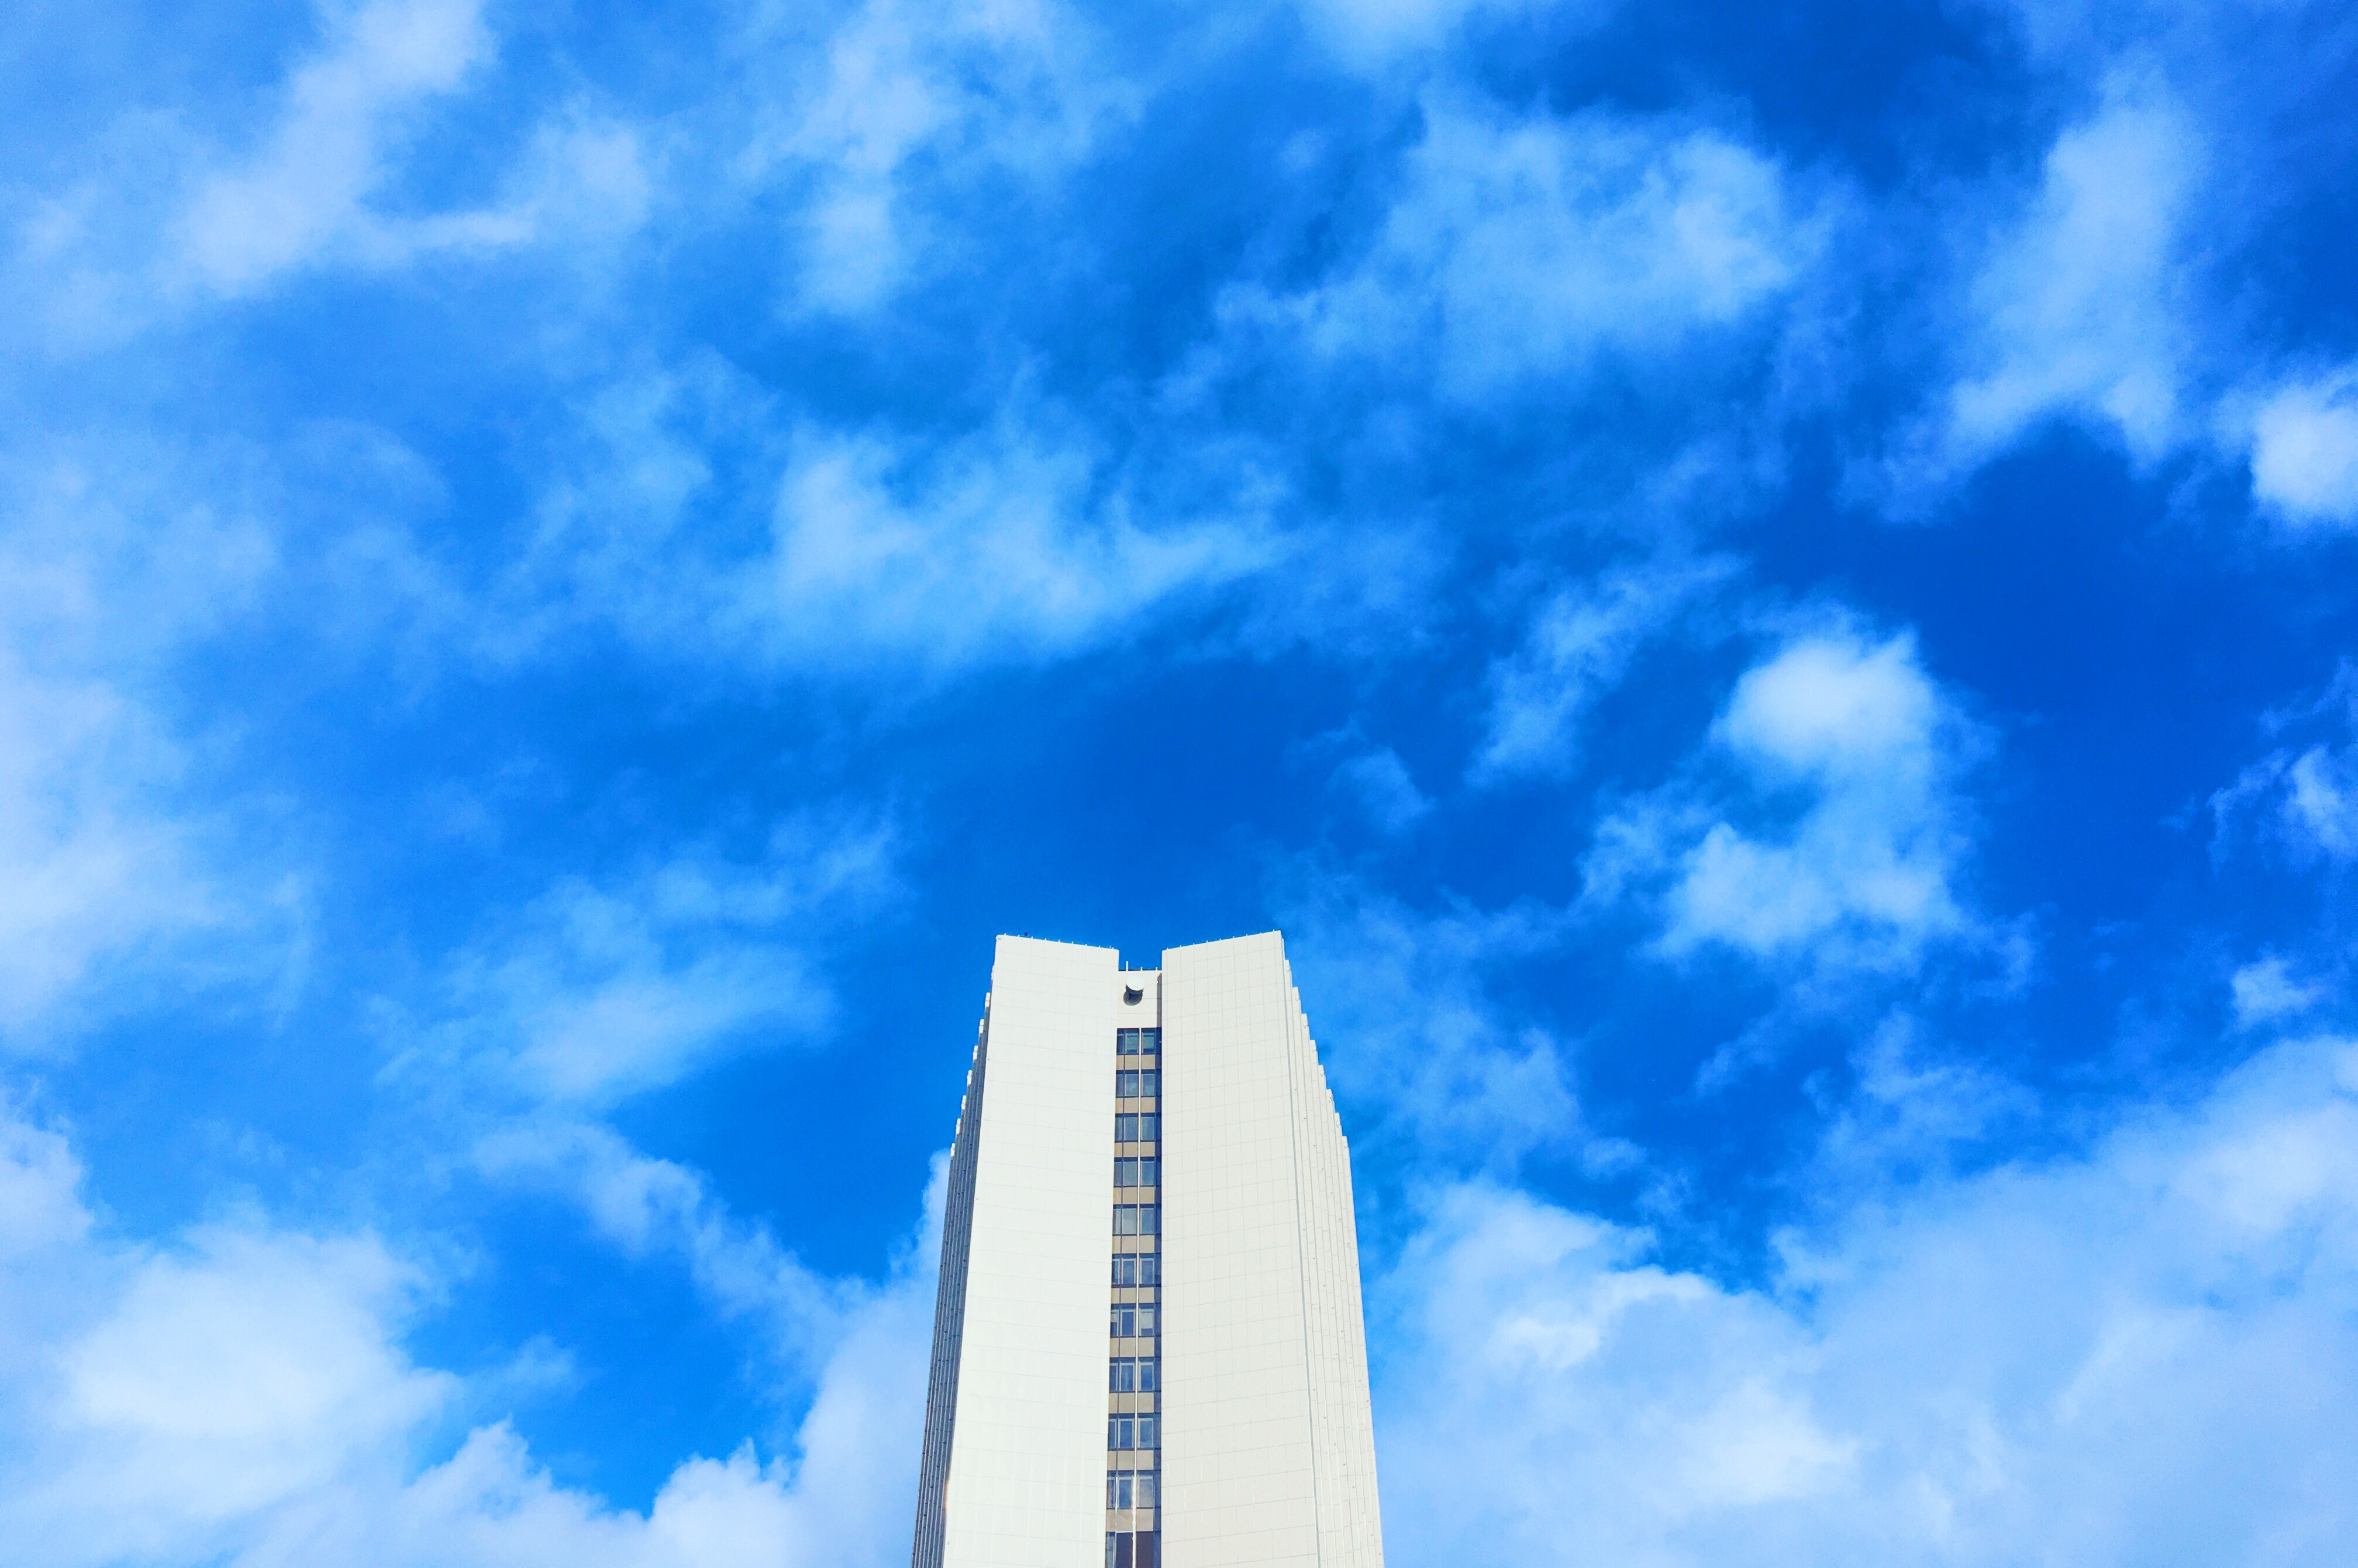
horizon, cloud, sky, sunlight, skyscraper, daytime, tower, blue, meteorological phenomenon, atmosphere of earth